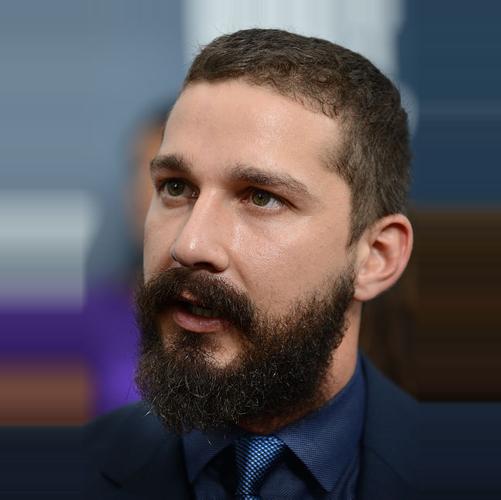
Age: 27